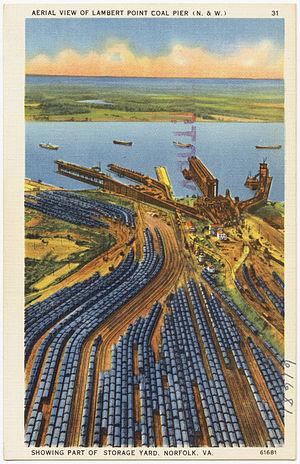
Le Norfolk and Western Railway était une compagnie de chemin de fer de classe I, issue de la fusion de plus de 200 chemins de fer, et qui exista de 1838 à 1982. Son quartier général était localisé à Roanoke, Virginie durant ses 150 ans d'existence.